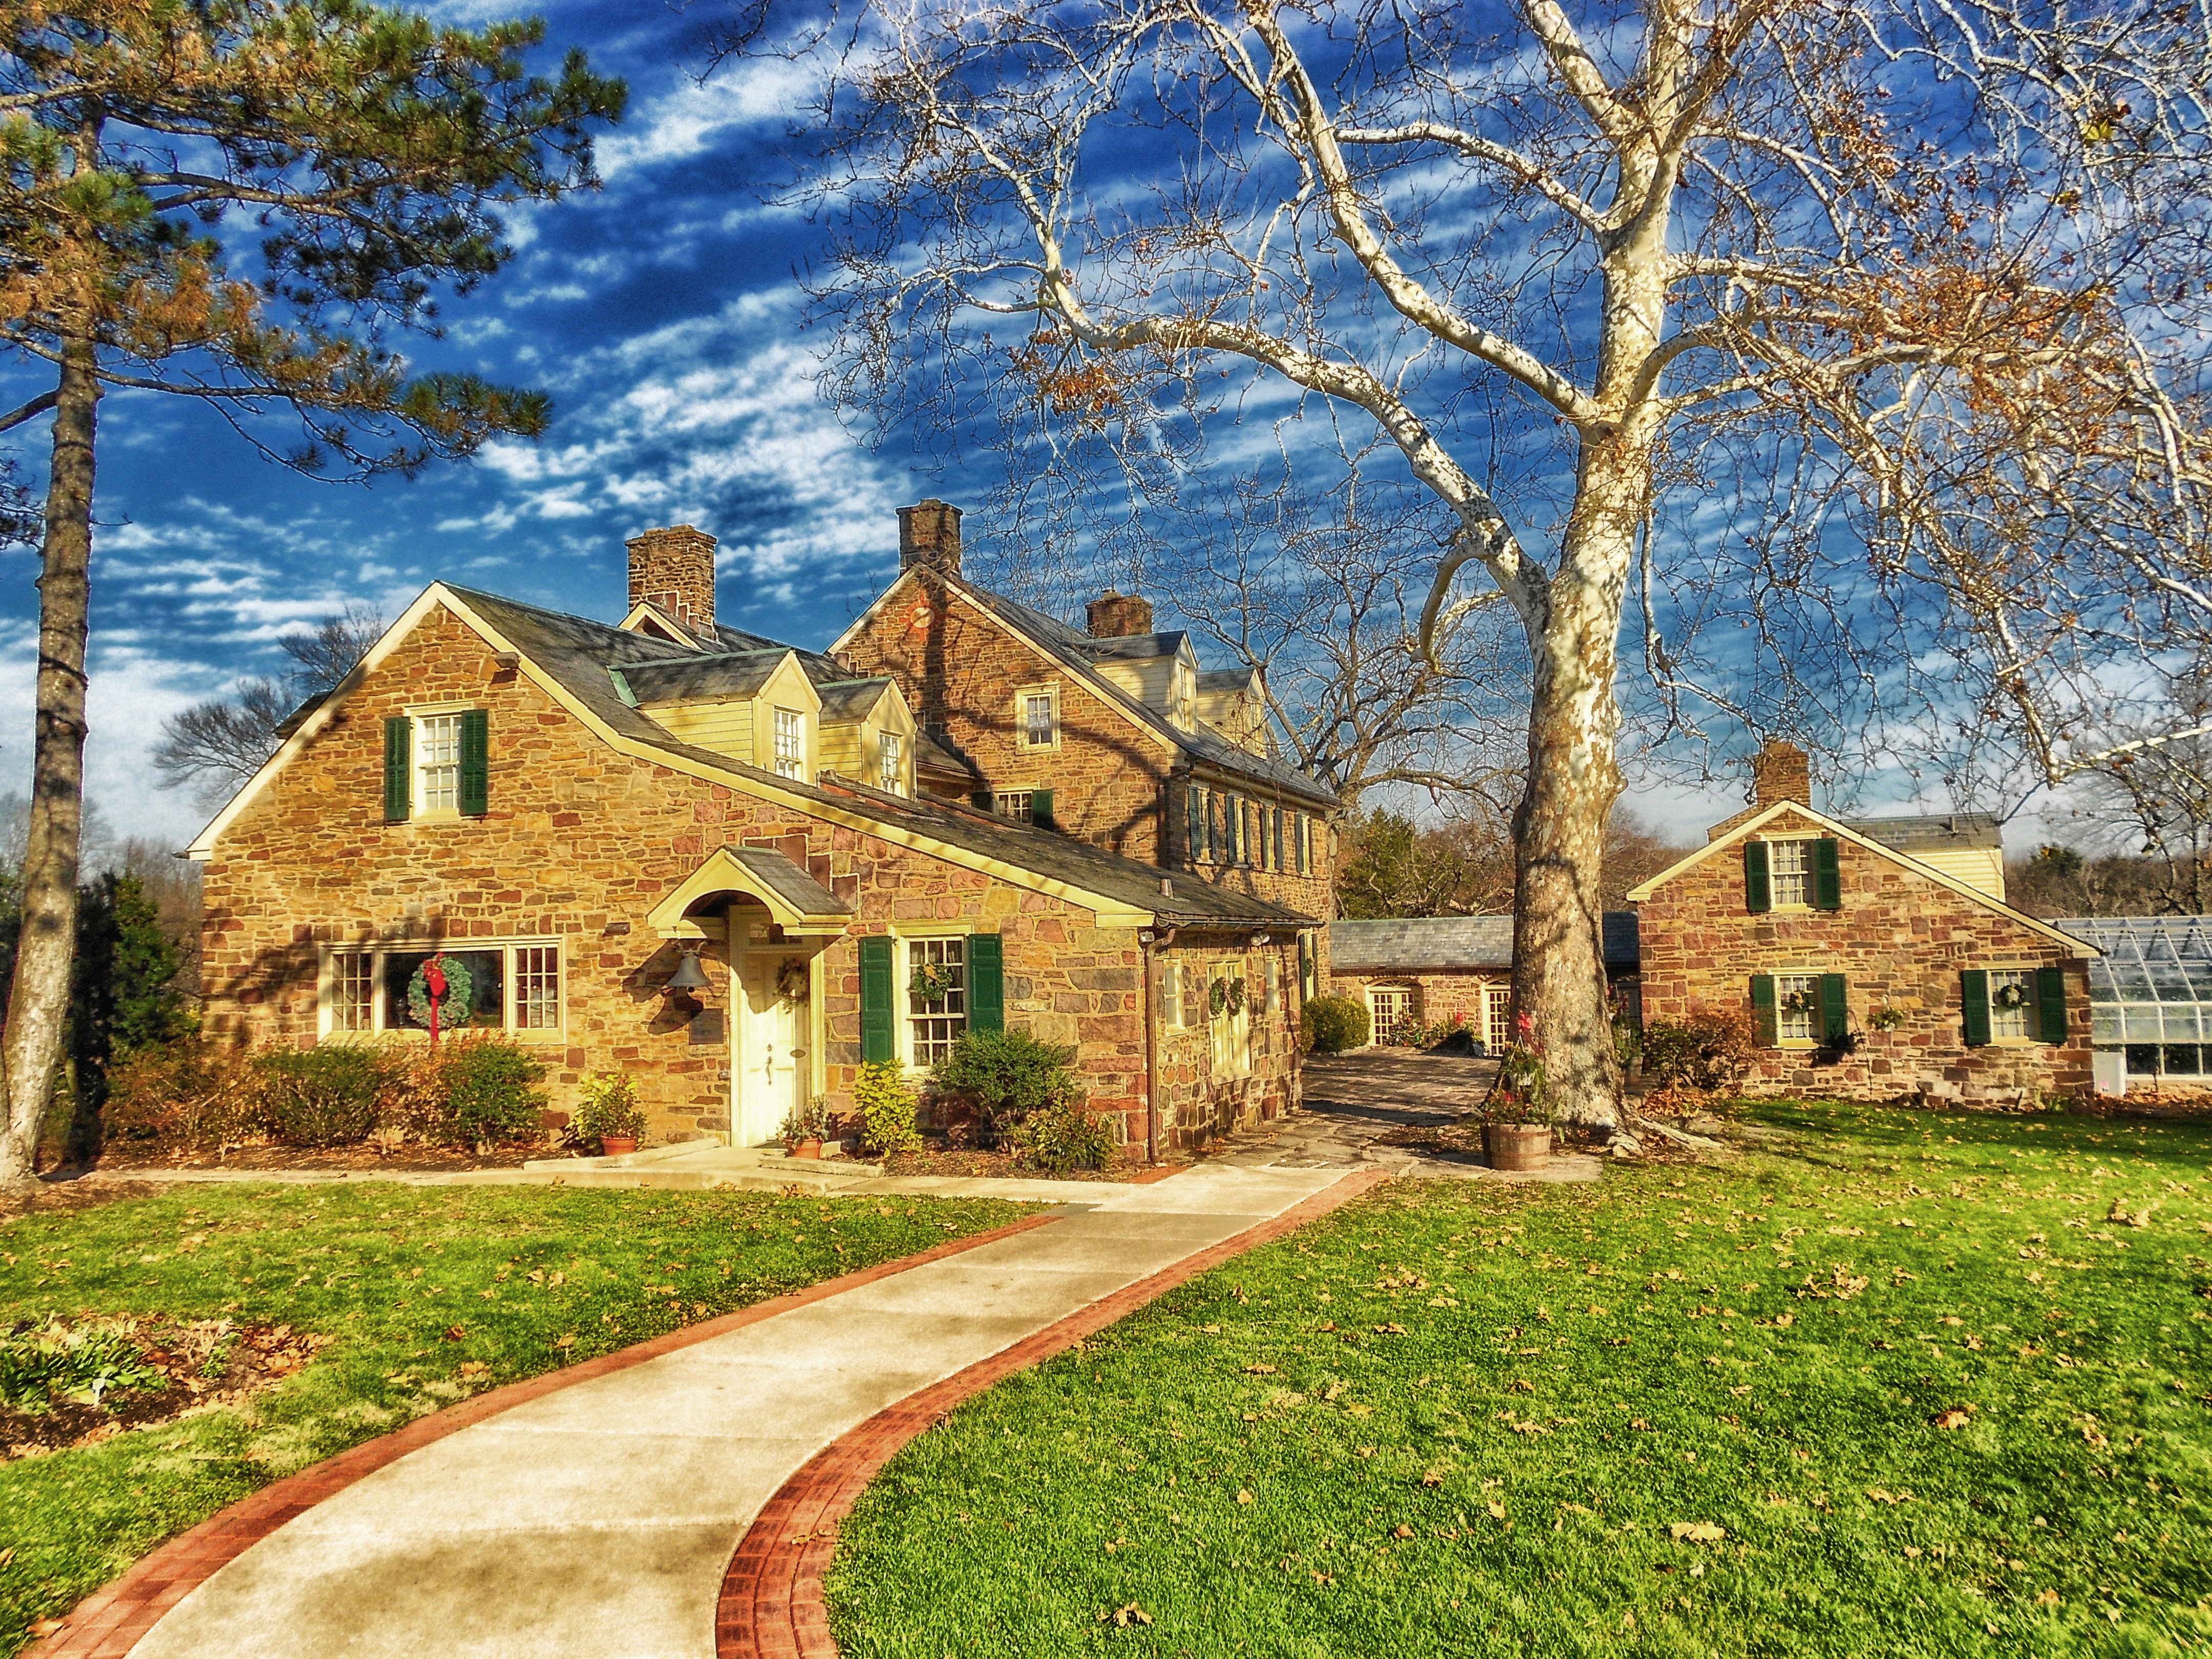
landscape, tree, architecture, farm, house, fall, sidewalk, flower, building, chateau, home, village, cottage, autumn, trees, hdr, farmhouse, monastery, estate, manor house, rural area